Urbanization in Africa

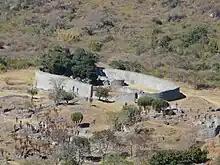
City Center of Great Zimbabwe, one of the more famous cities in Southern Africa.

In the central African equatorial region cities could be found in what is today Congo, DR Congo, Angola, Zambia, Rwanda and Burundi. In what is now DR Congo, Musumba was the capital city of Lunda. In the Mangbetu Kingdom districts changed their structure to fit the need of the kingdom. There is evidence of equal dispersion of villages of equal sizes transforming into larger clumped villages in times of war or when trade route were diverted through the village and then reverted back when those times have passed back to equally dispersed villages of equal sizes.